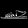
Label: Sandal